Arequipa

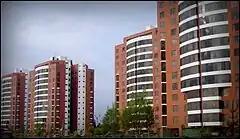

After expressing their rejection to the Peru–Bolivian Confederation, the Chilean government sent a military expedition that arrived in Arequipa on 12 October 1837. To avoid military conflict, negotiations led to a peace treaty signing in Paucarpata, a small town near Arequipa on 17 November 1837. In the following years, the city was the site of uprisings and successive military coups, which ended with the victory of forces led by Miguel de San Román against the army of Manuel Ignacio de Vivanco in the Battle of Paucarpata on 29 June 1857. Around this time, Arequipa gained prominence as a center of business and trade, focused in agricultural products and the production of wool, sometimes through exploitation of peasants.